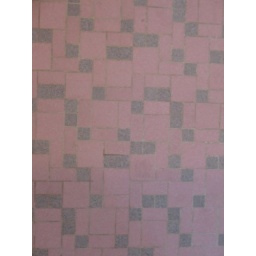
The ever-so-stylish pink and gray flooring in the master bath. At least it's fairly clean, and and no pieces are missing.